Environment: real
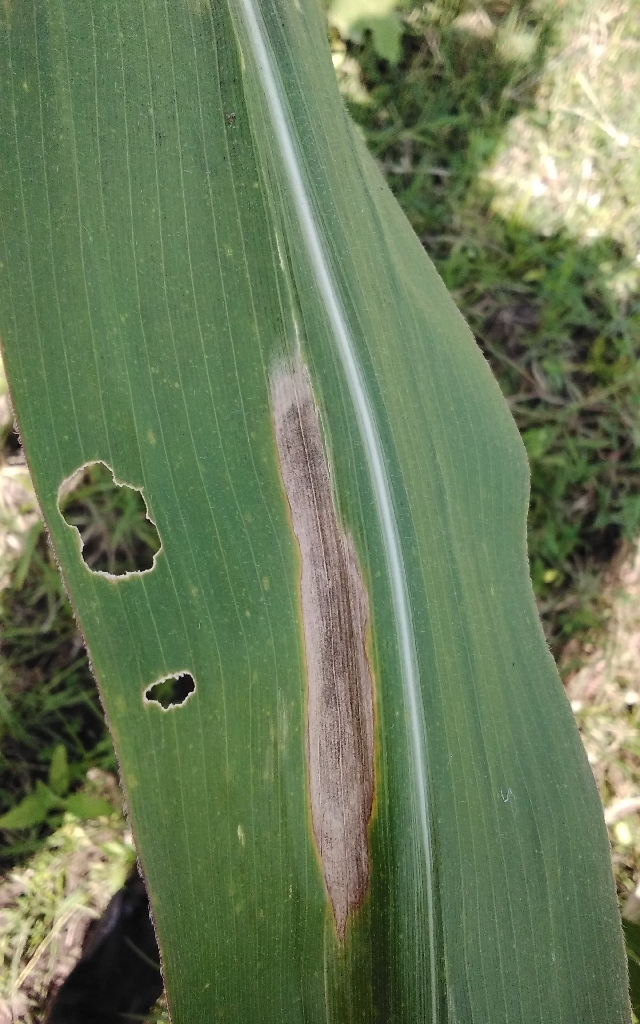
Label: northern_corn_leaf_blight